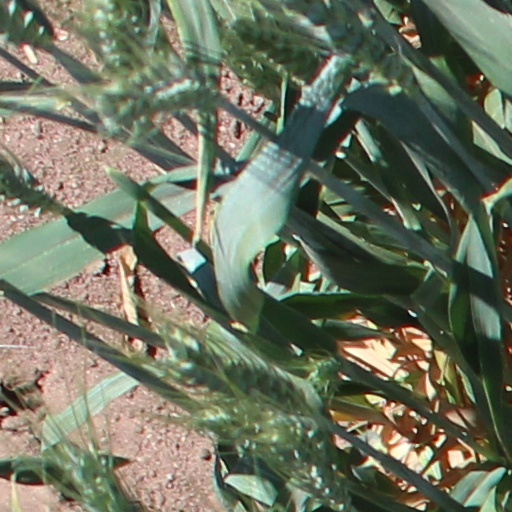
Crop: wheat